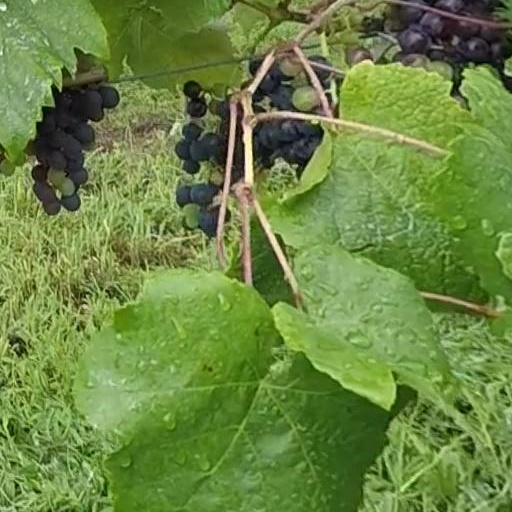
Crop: grape